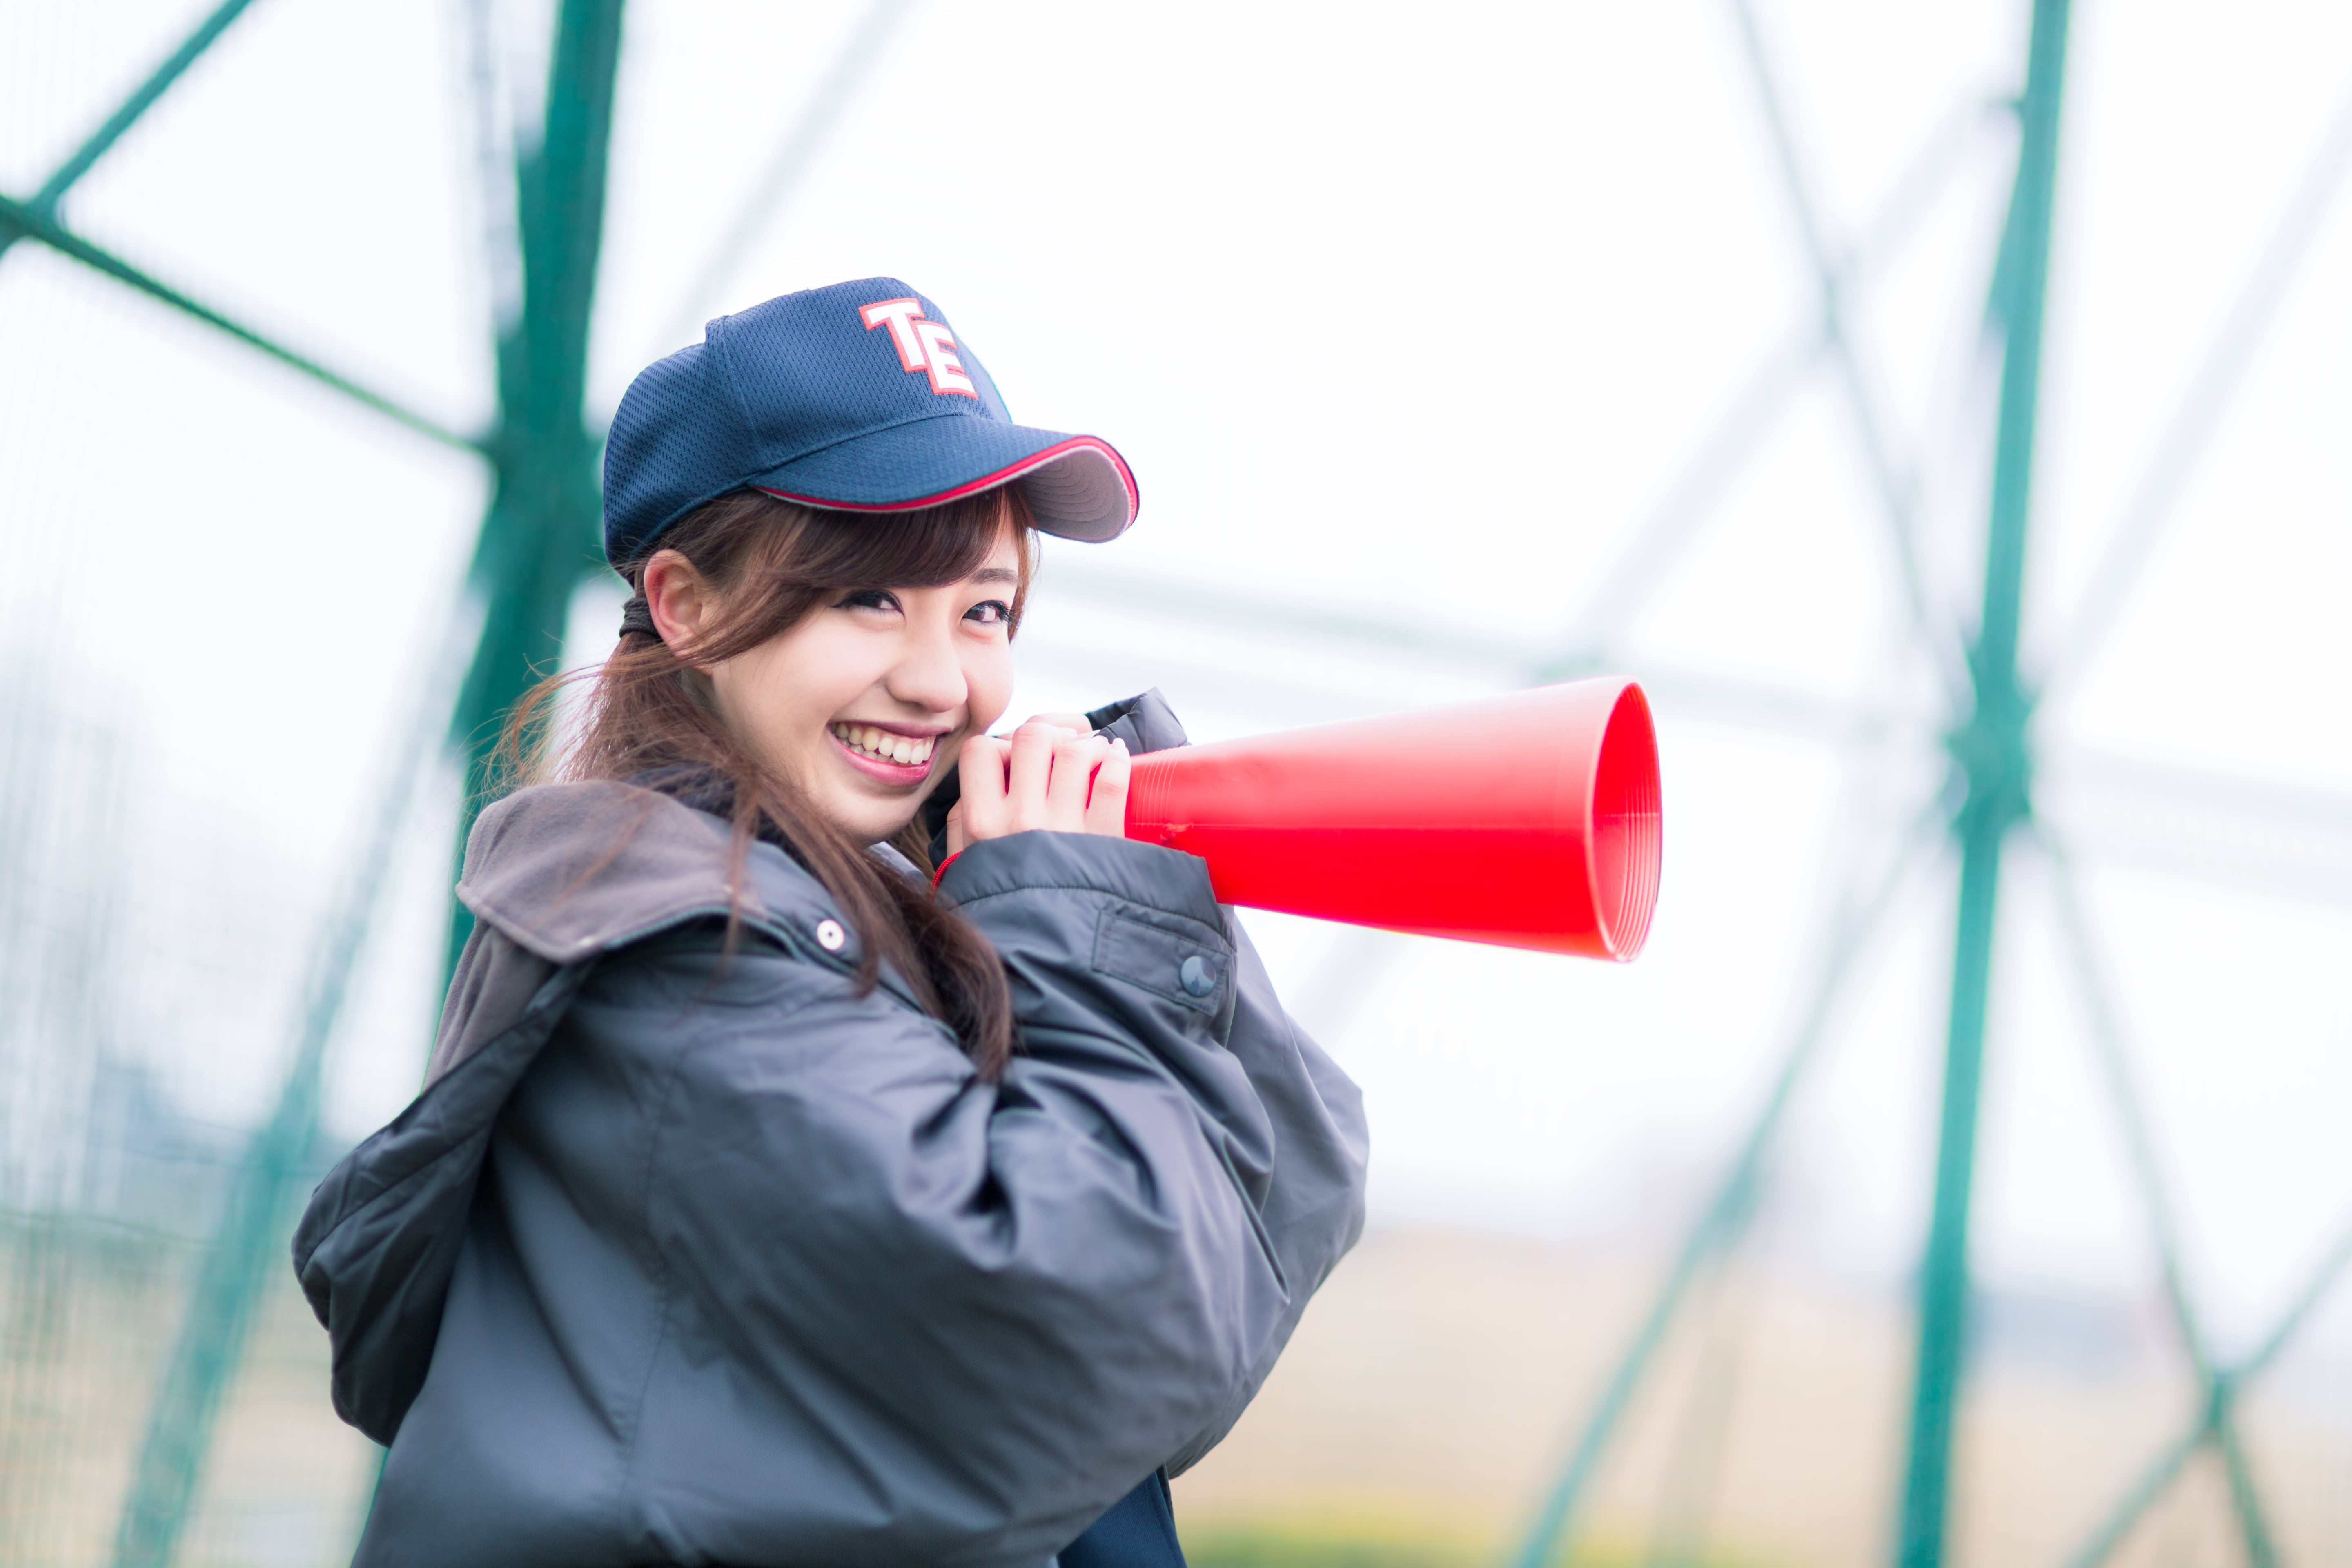
girl, megaphone, smile